Metro (Minnesota)

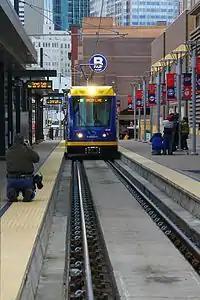
The first Type II LRV arrives at a media event on October 10, 2012, displaying "Green Line" on the destination board.

The Green Line extension (also known as the Southwest LRT) is an under construction expansion of the Green Line, running from Target Field Station to the southwestern suburbs of St. Louis Park, Hopkins, Minnetonka, and Eden Prairie, terminating at SouthWest Station. The project was given federal approval in November 2018, and ground was broken on construction on November 30, 2018. Completion of the project is expected in 2027, at an expected cost of over US$2 billion. It will be the largest infrastructure project in state history.